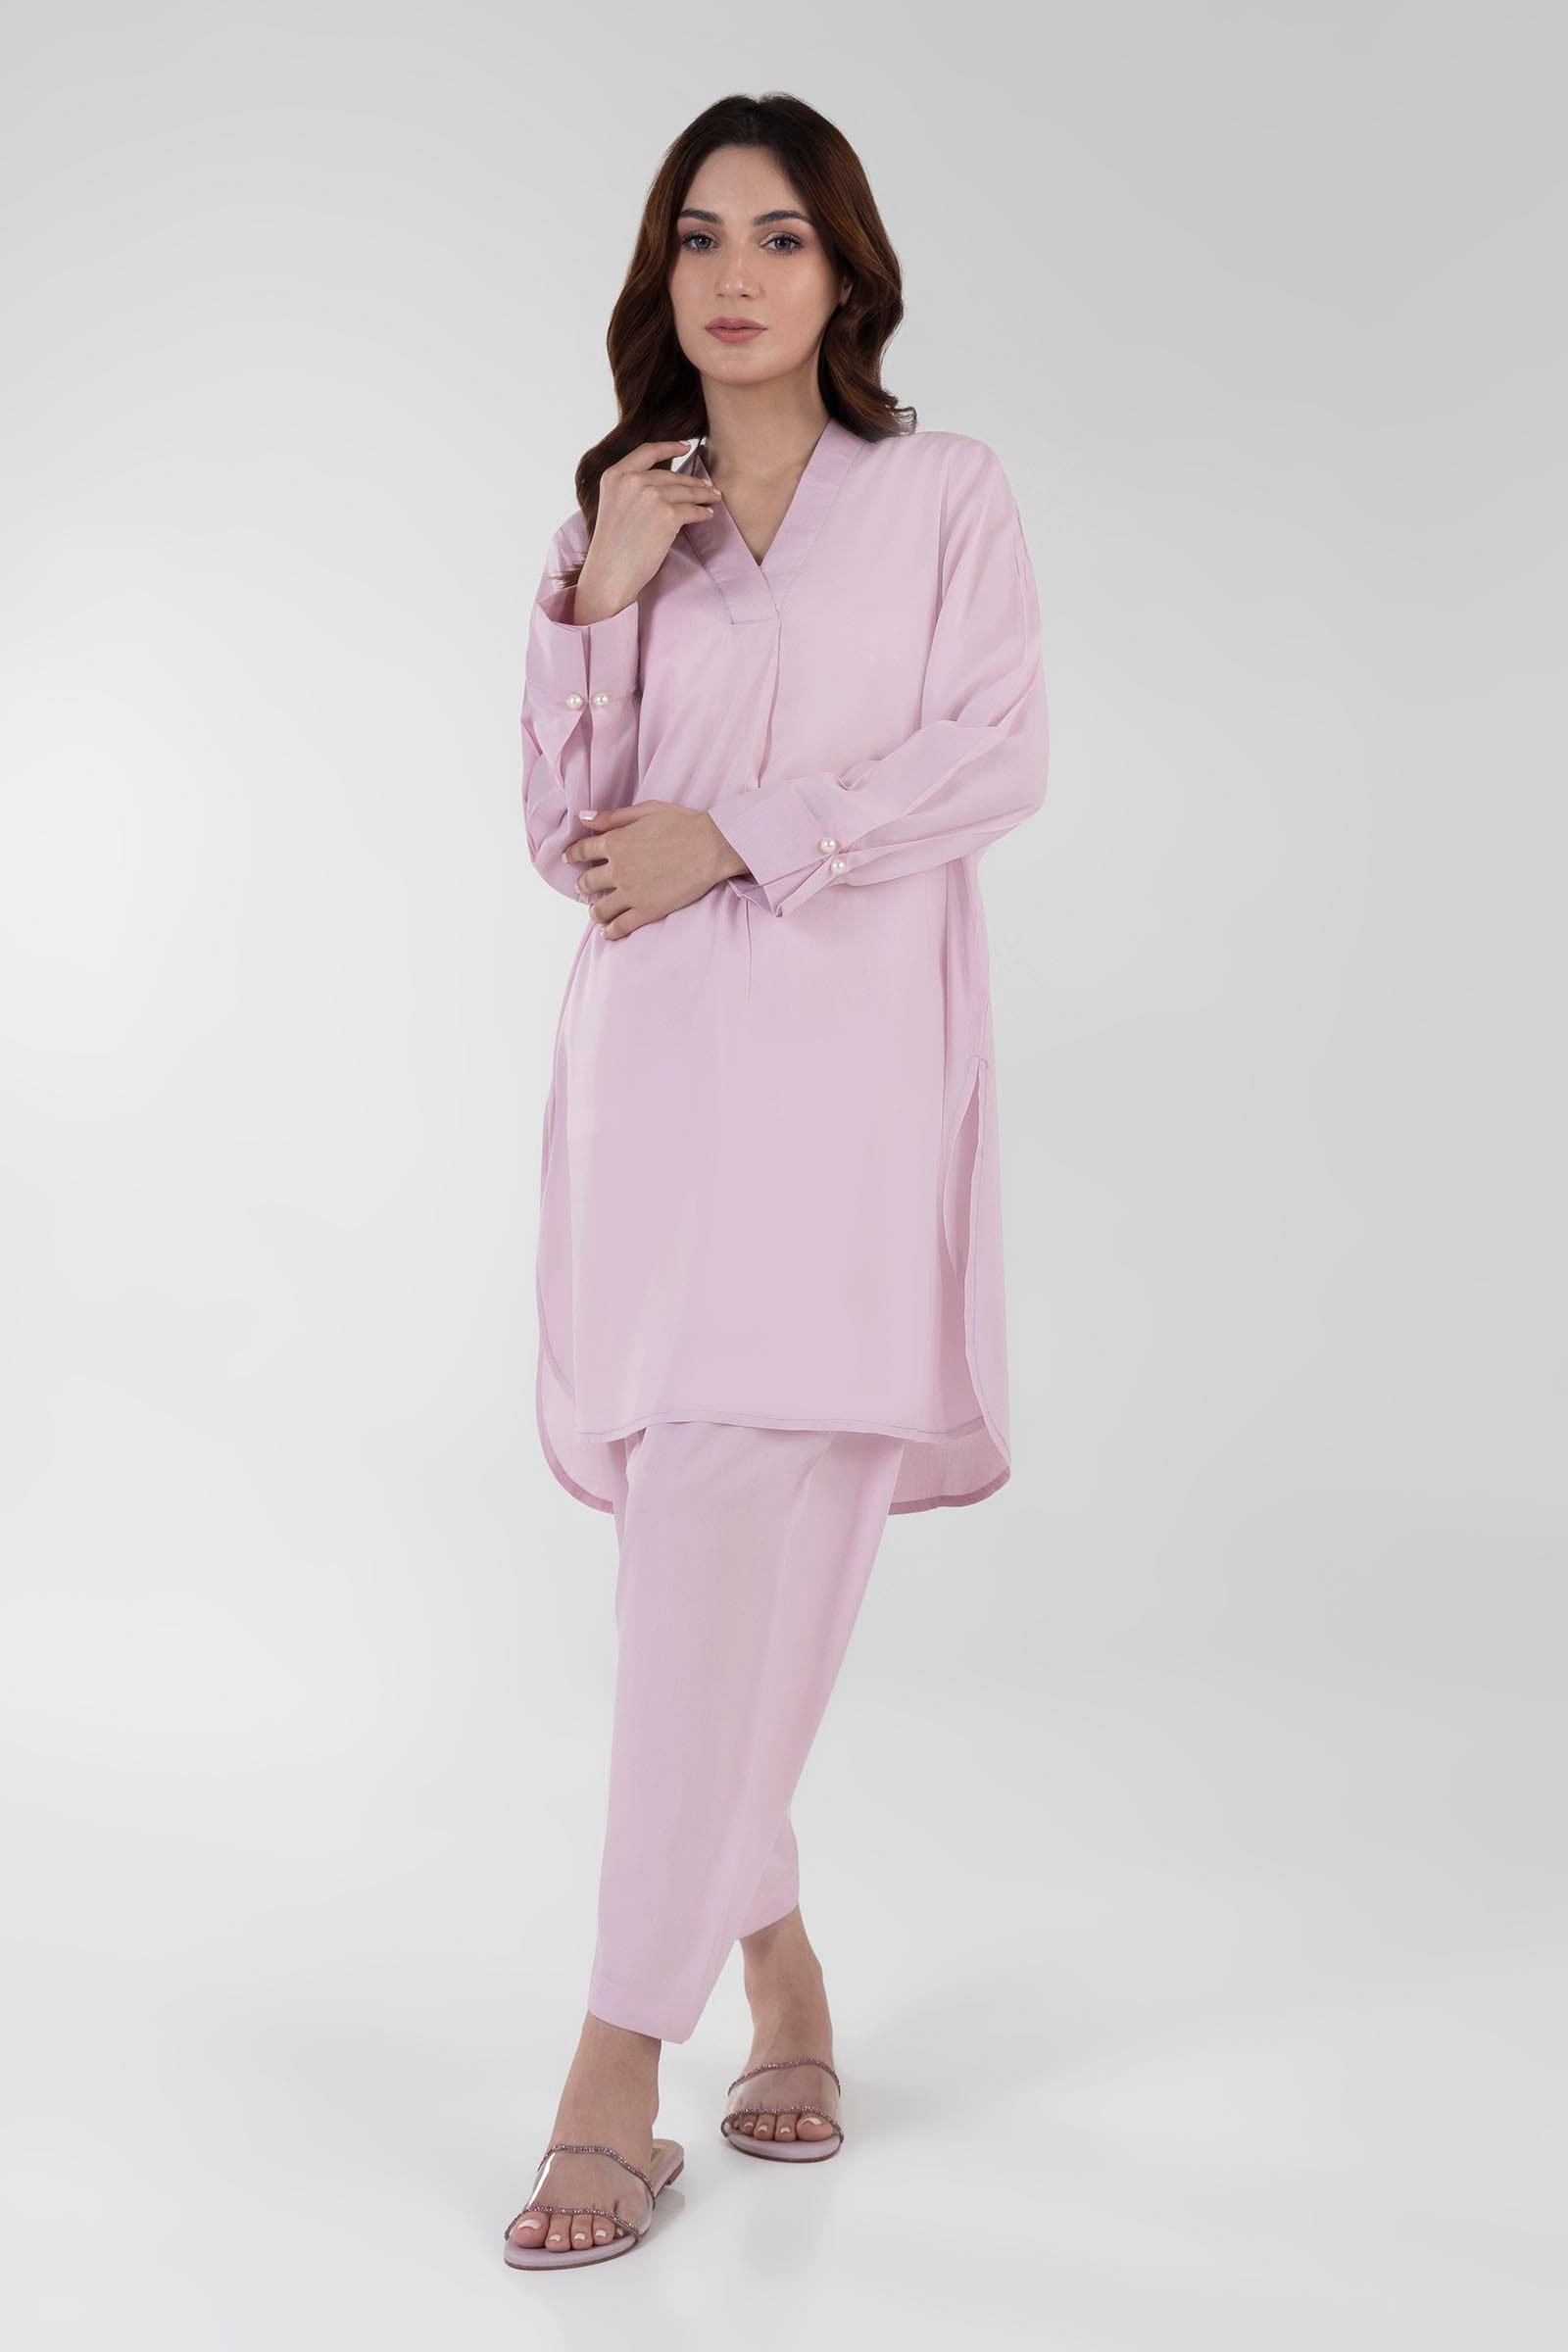
pink karla satin paj